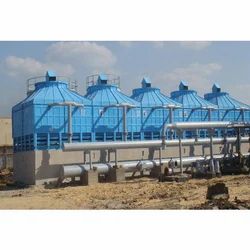
Label: FRP_Cooling_Tower